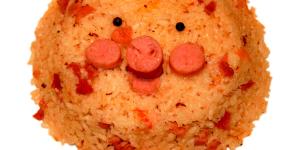
arroz a la milanesa para ninos